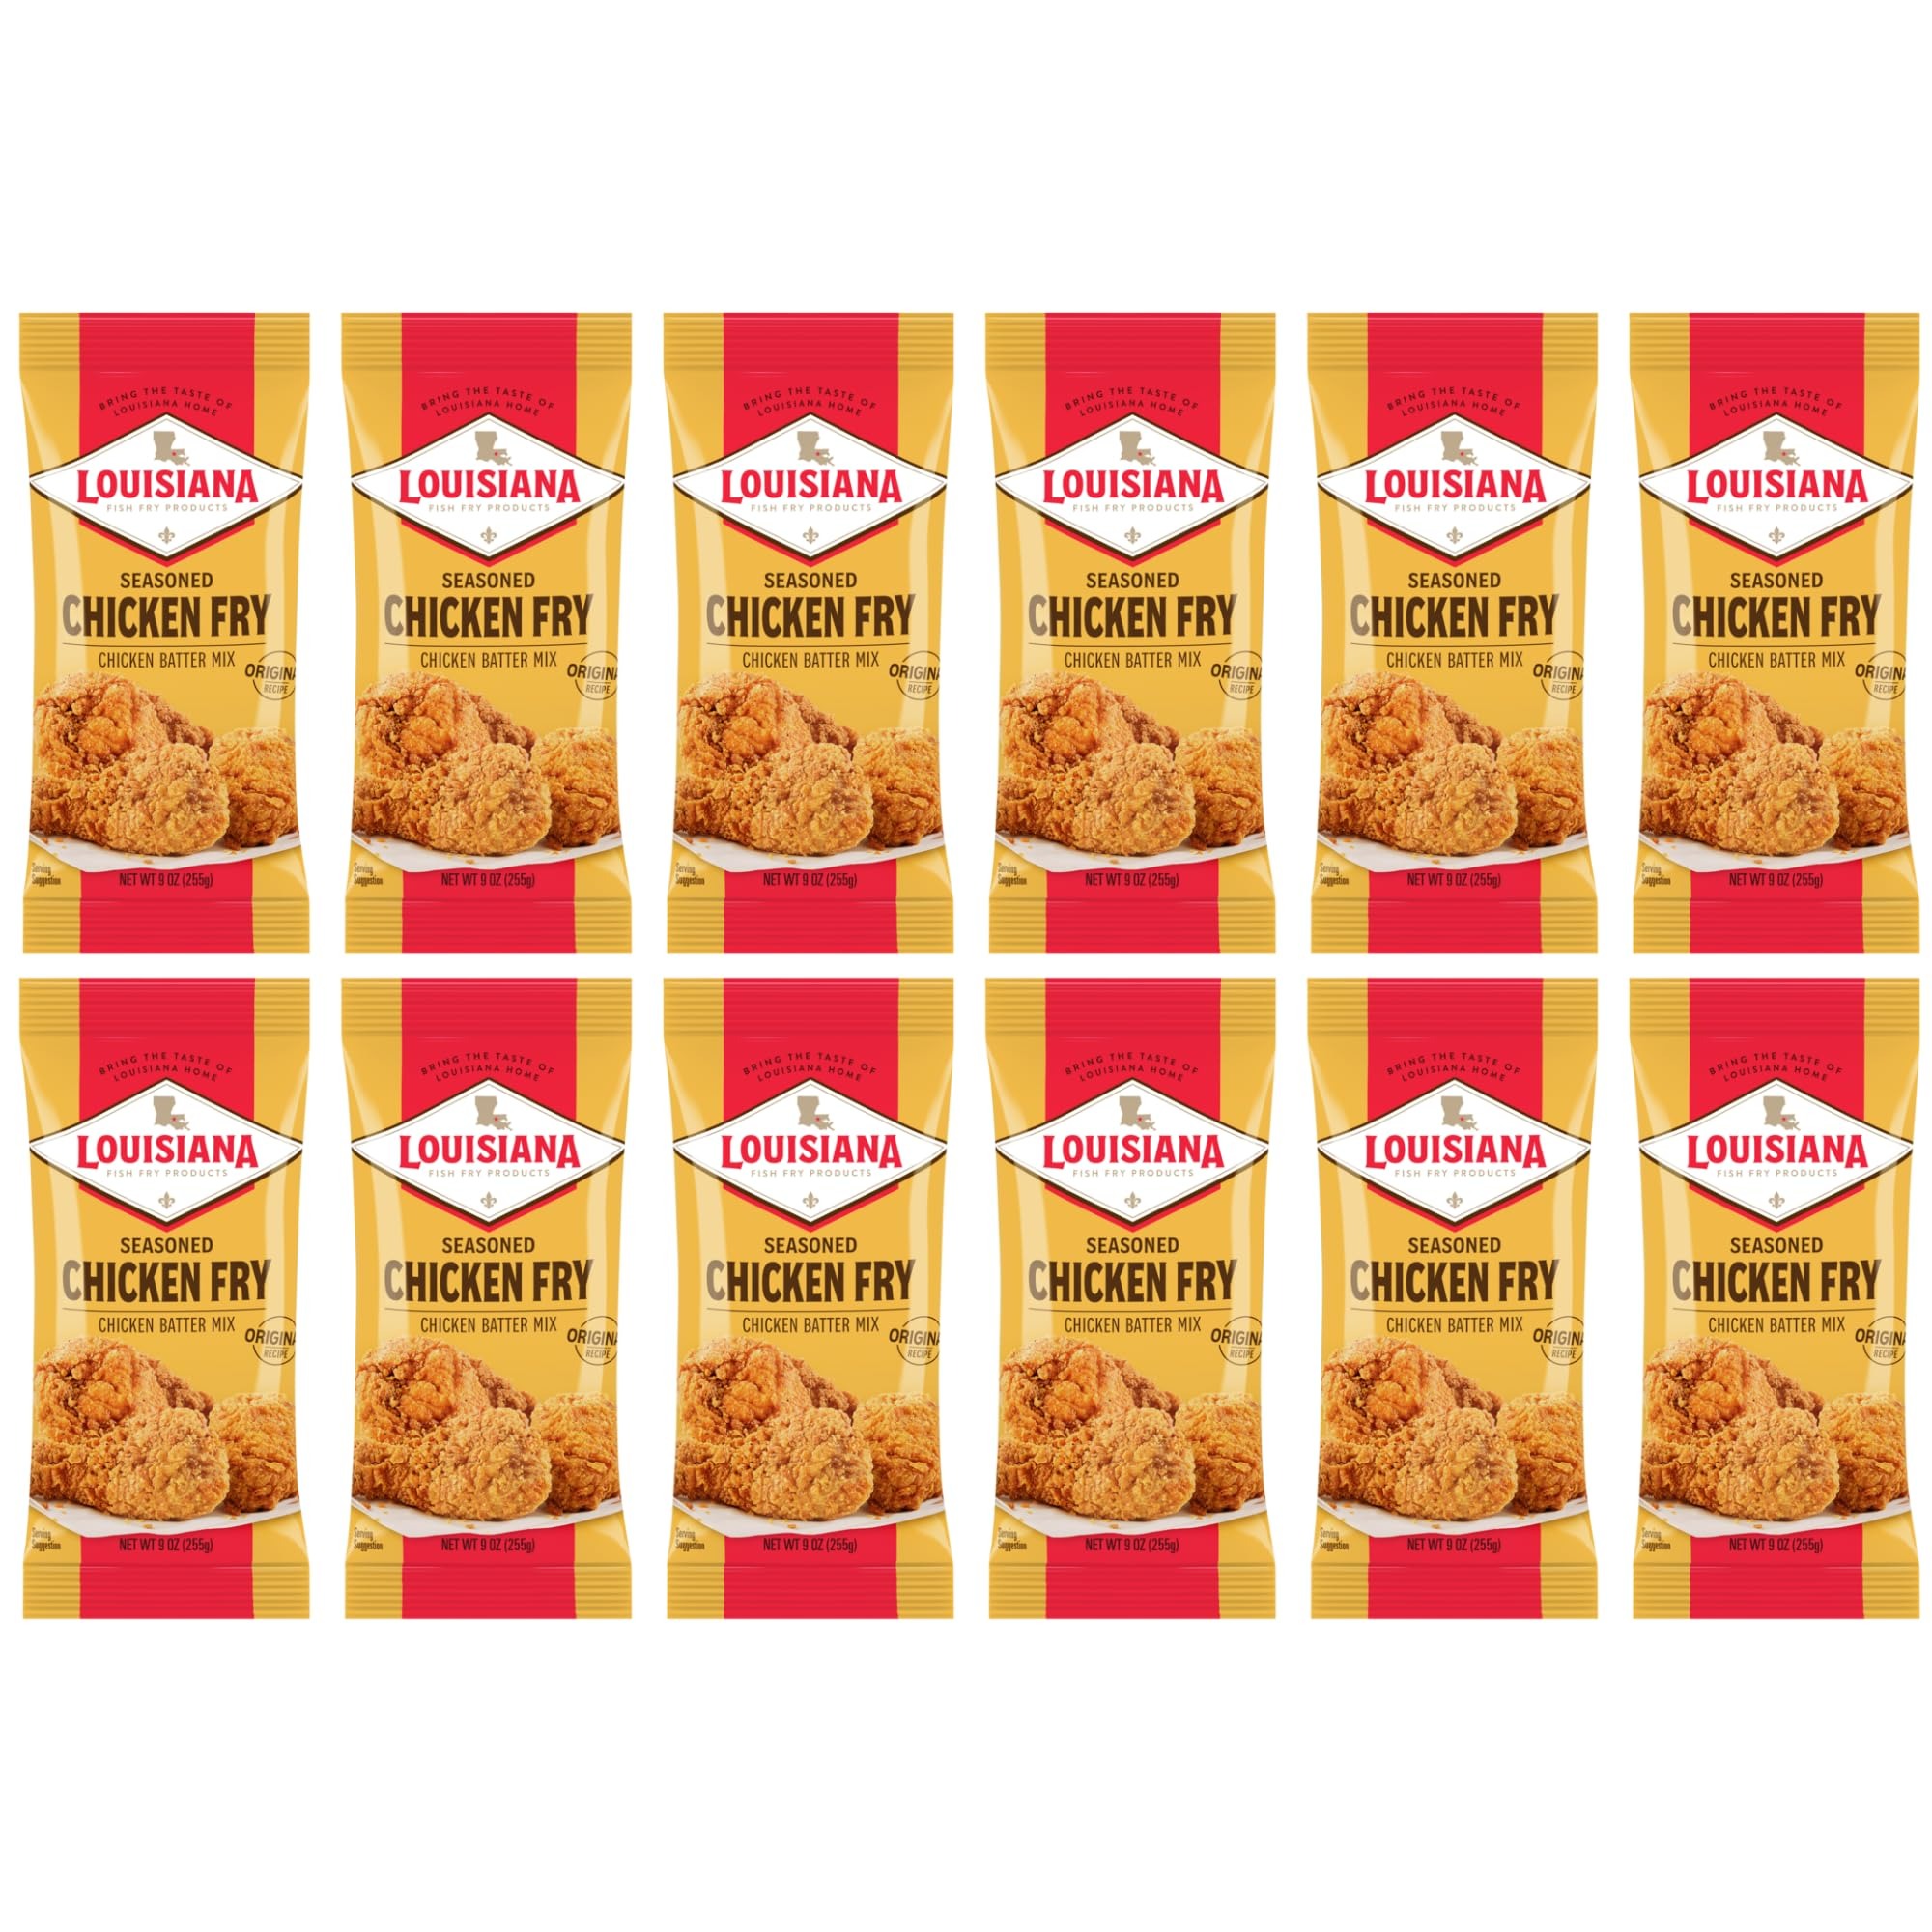
Item Name: Louisiana Seasoned Chicken Fry Batter 9 oz (Pack of 12) - Crispy Southern Coating Mix for Fried Chicken - Delicious and Convenient Coating Filled with Cajun Flavor - Easy to Make Recipe - Just Add Water
Bullet Point 1: Wheat flour-based chicken fry mix
Bullet Point 2: Robust, zesty spices give chicken a bold flavor
Bullet Point 3: Can be used with bone-in or boneless chicken
Value: 9.0
Unit: Ounce

Price: 39.185